Jackson Square (New Orleans)

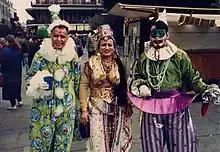
Mardi Gras revelers in Jackson Square, 1989

From the 1920s through the 1980s the square was famous as a gathering place of painters of widely varying talents, including proficient professionals, talented young art students, amateurs, and caricaturists.